Lee Sun-young (announcer)

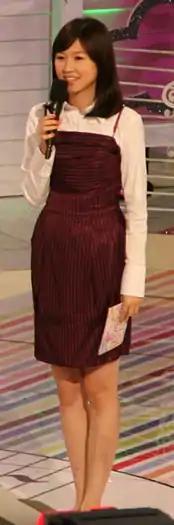

Lee Sun Young (Hangul: 이선영; born February 22, 1982) is a Korean announcer for the Korean Broadcasting System. She is widely known for announcing sports in the program 'KBS Today Sports'. She specializes in sports and was a sportscaster for the 2006 Asian Games held in Doha but also appears in the hit program 'Vitamin'.